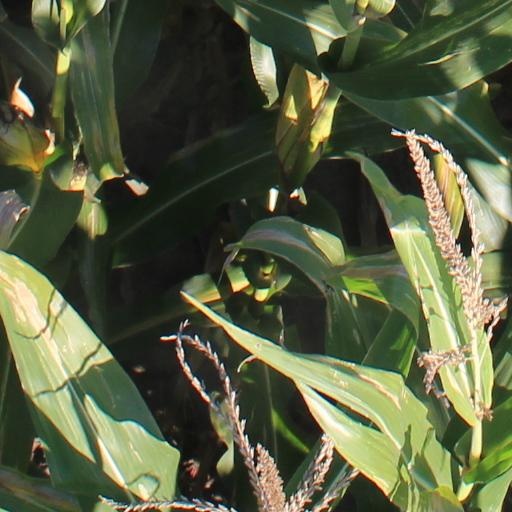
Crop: maize; corn